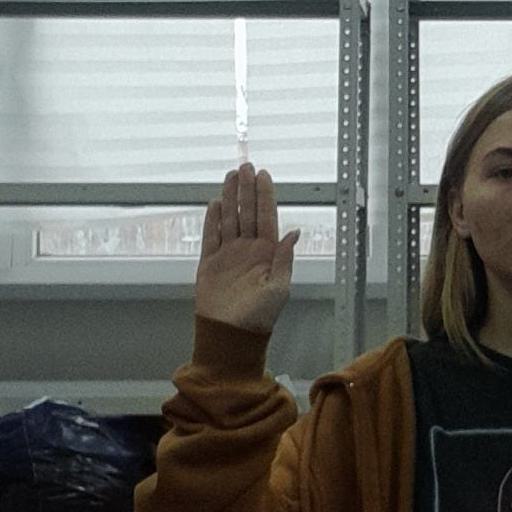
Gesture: stop